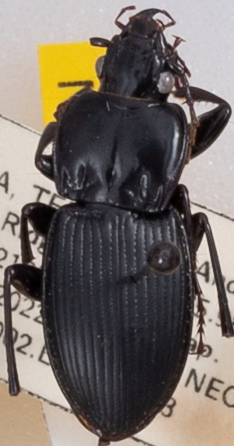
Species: Cyclotrachelus sigillatus
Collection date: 2022-08-03
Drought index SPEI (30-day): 2.09
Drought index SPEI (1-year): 0.9
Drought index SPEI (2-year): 0.47